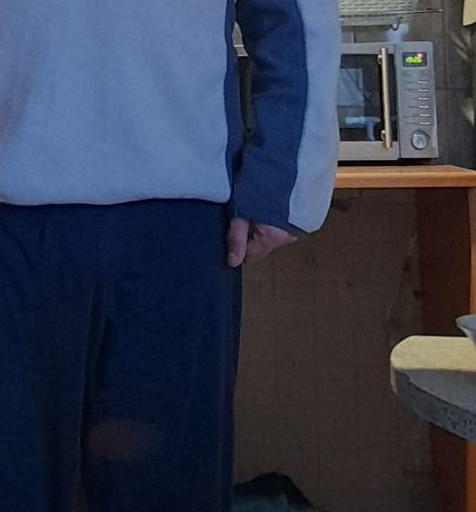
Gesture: no_gesture